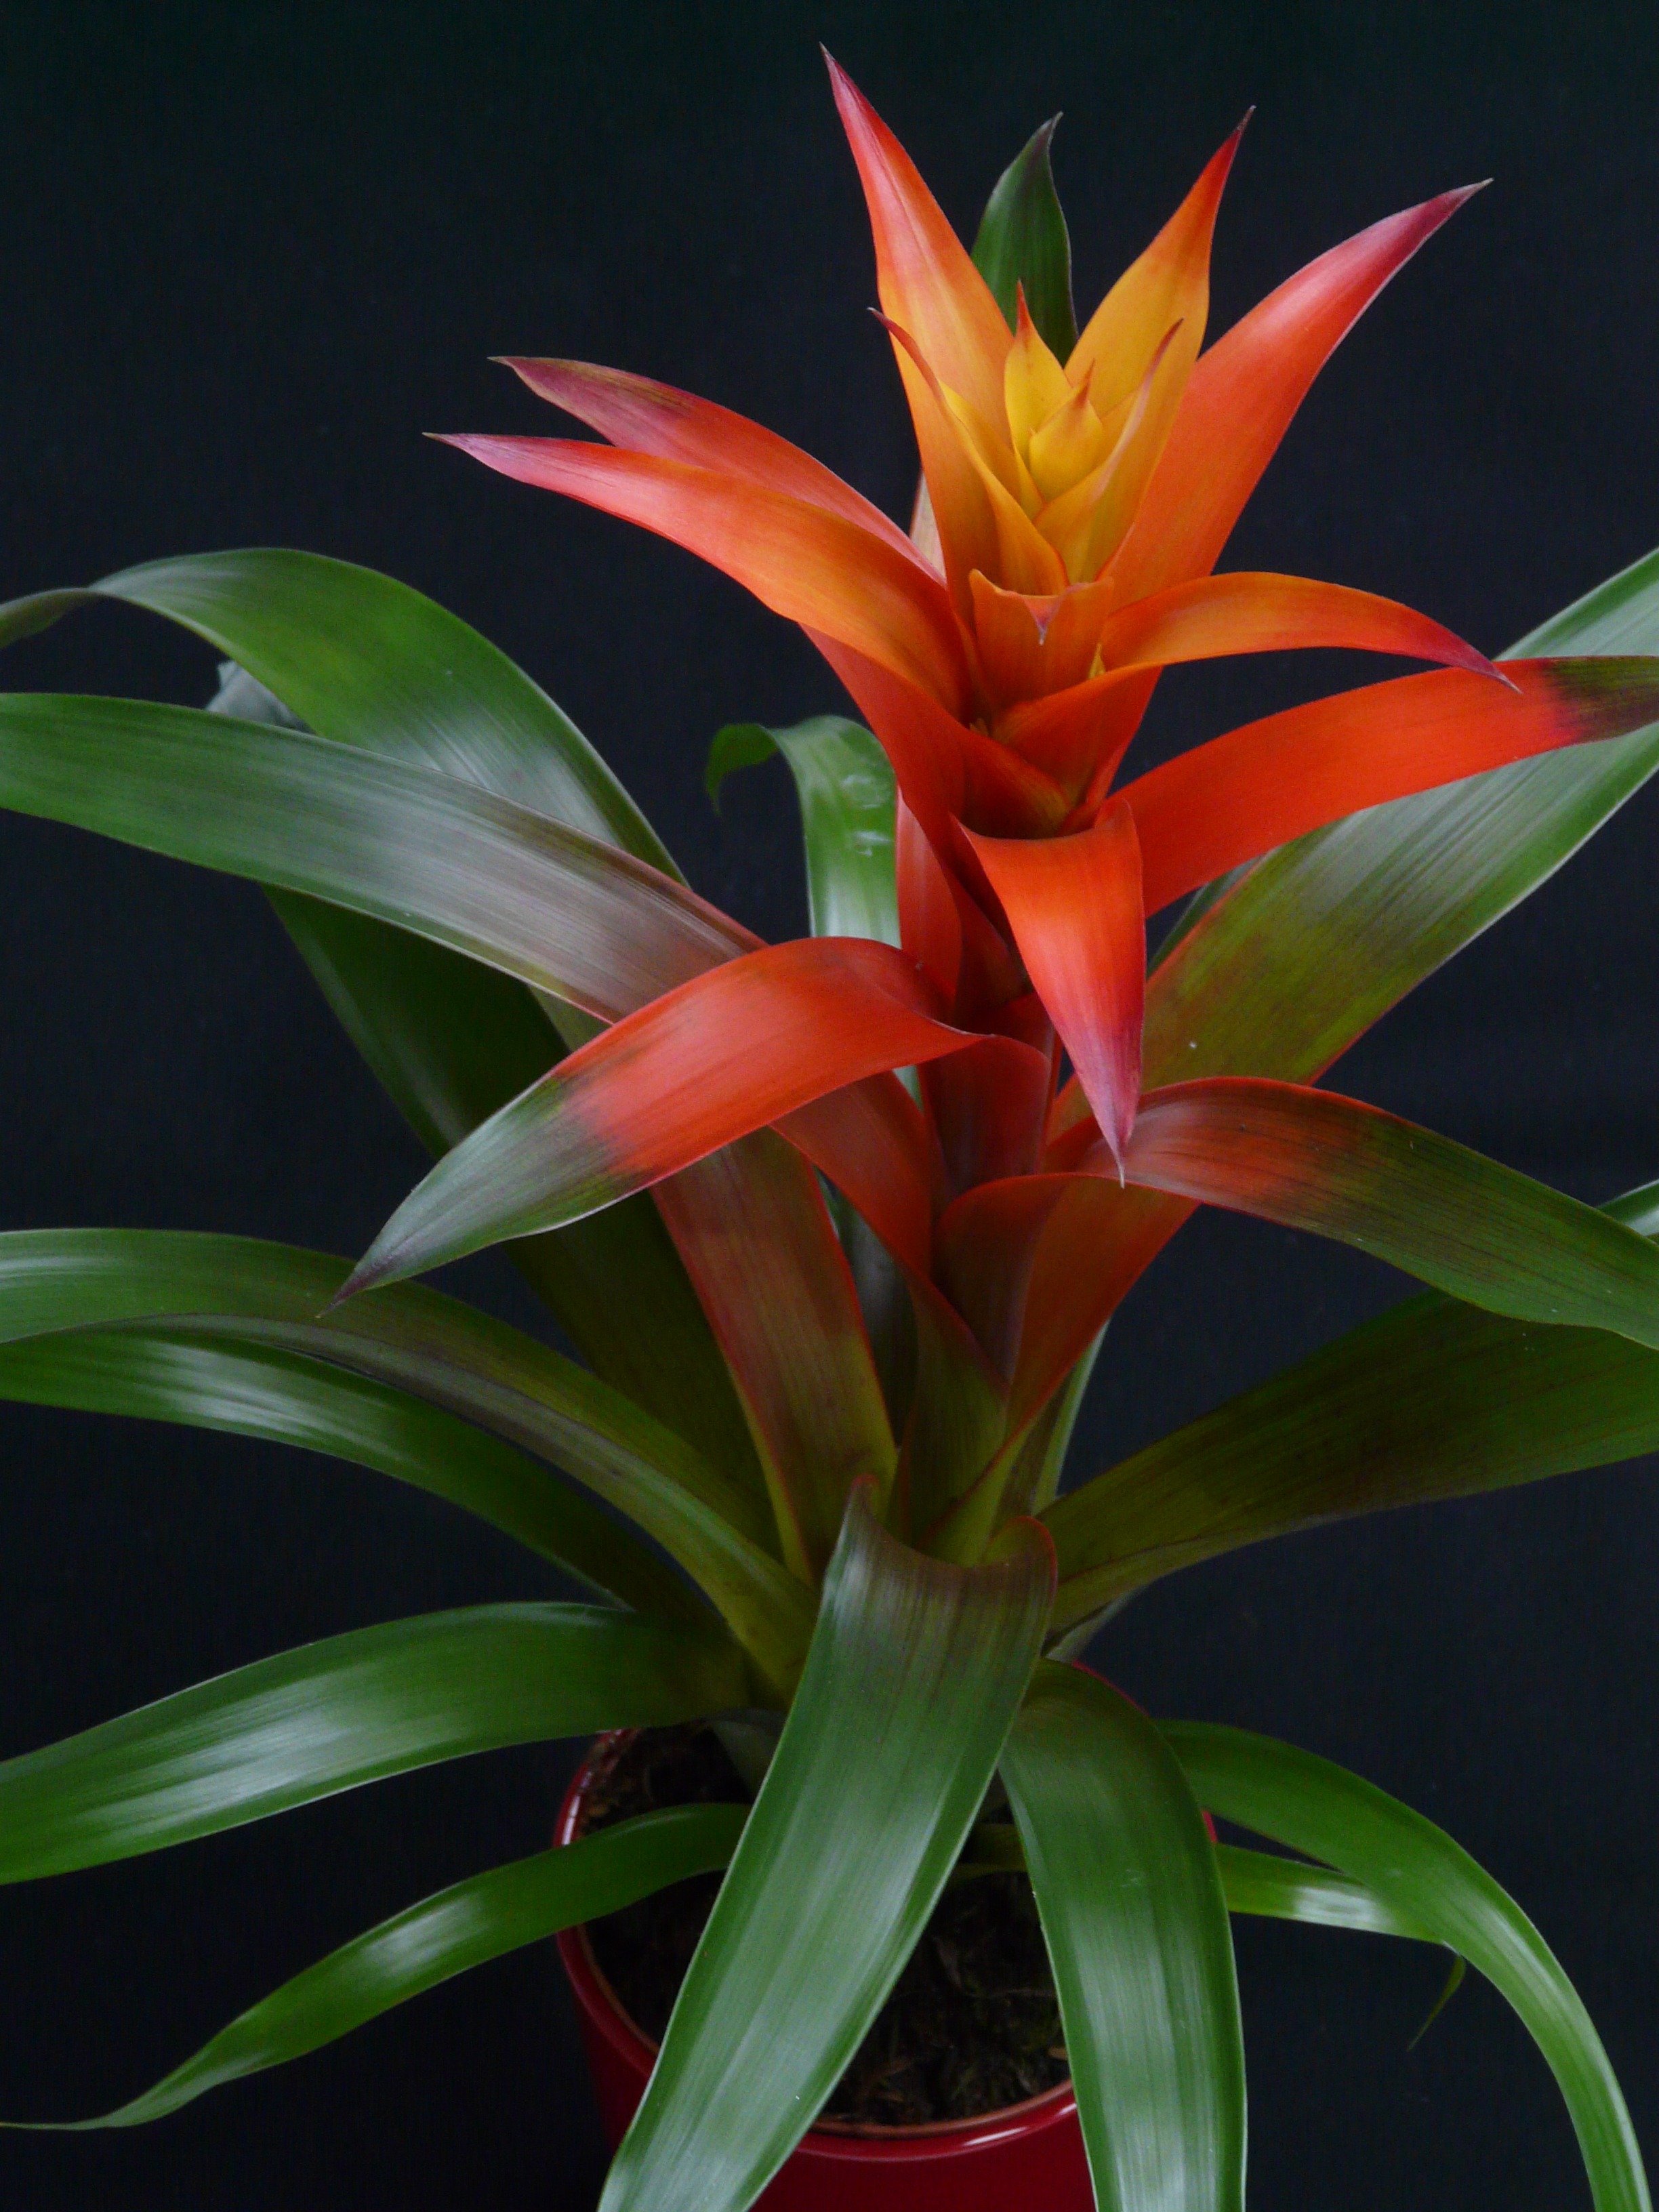
blossom, plant, flower, bloom, orange, red, botany, yellow, flora, houseplant, heliconia, ornamental plant, flowering plant, bromeliaceae, epiphyllum, cattleya, land plant, guzmania